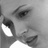
Emotion: sad